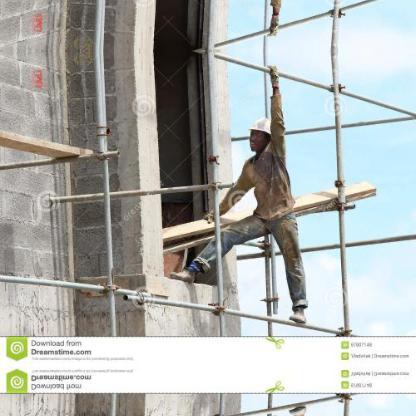
Objects in the image:
label: helmet